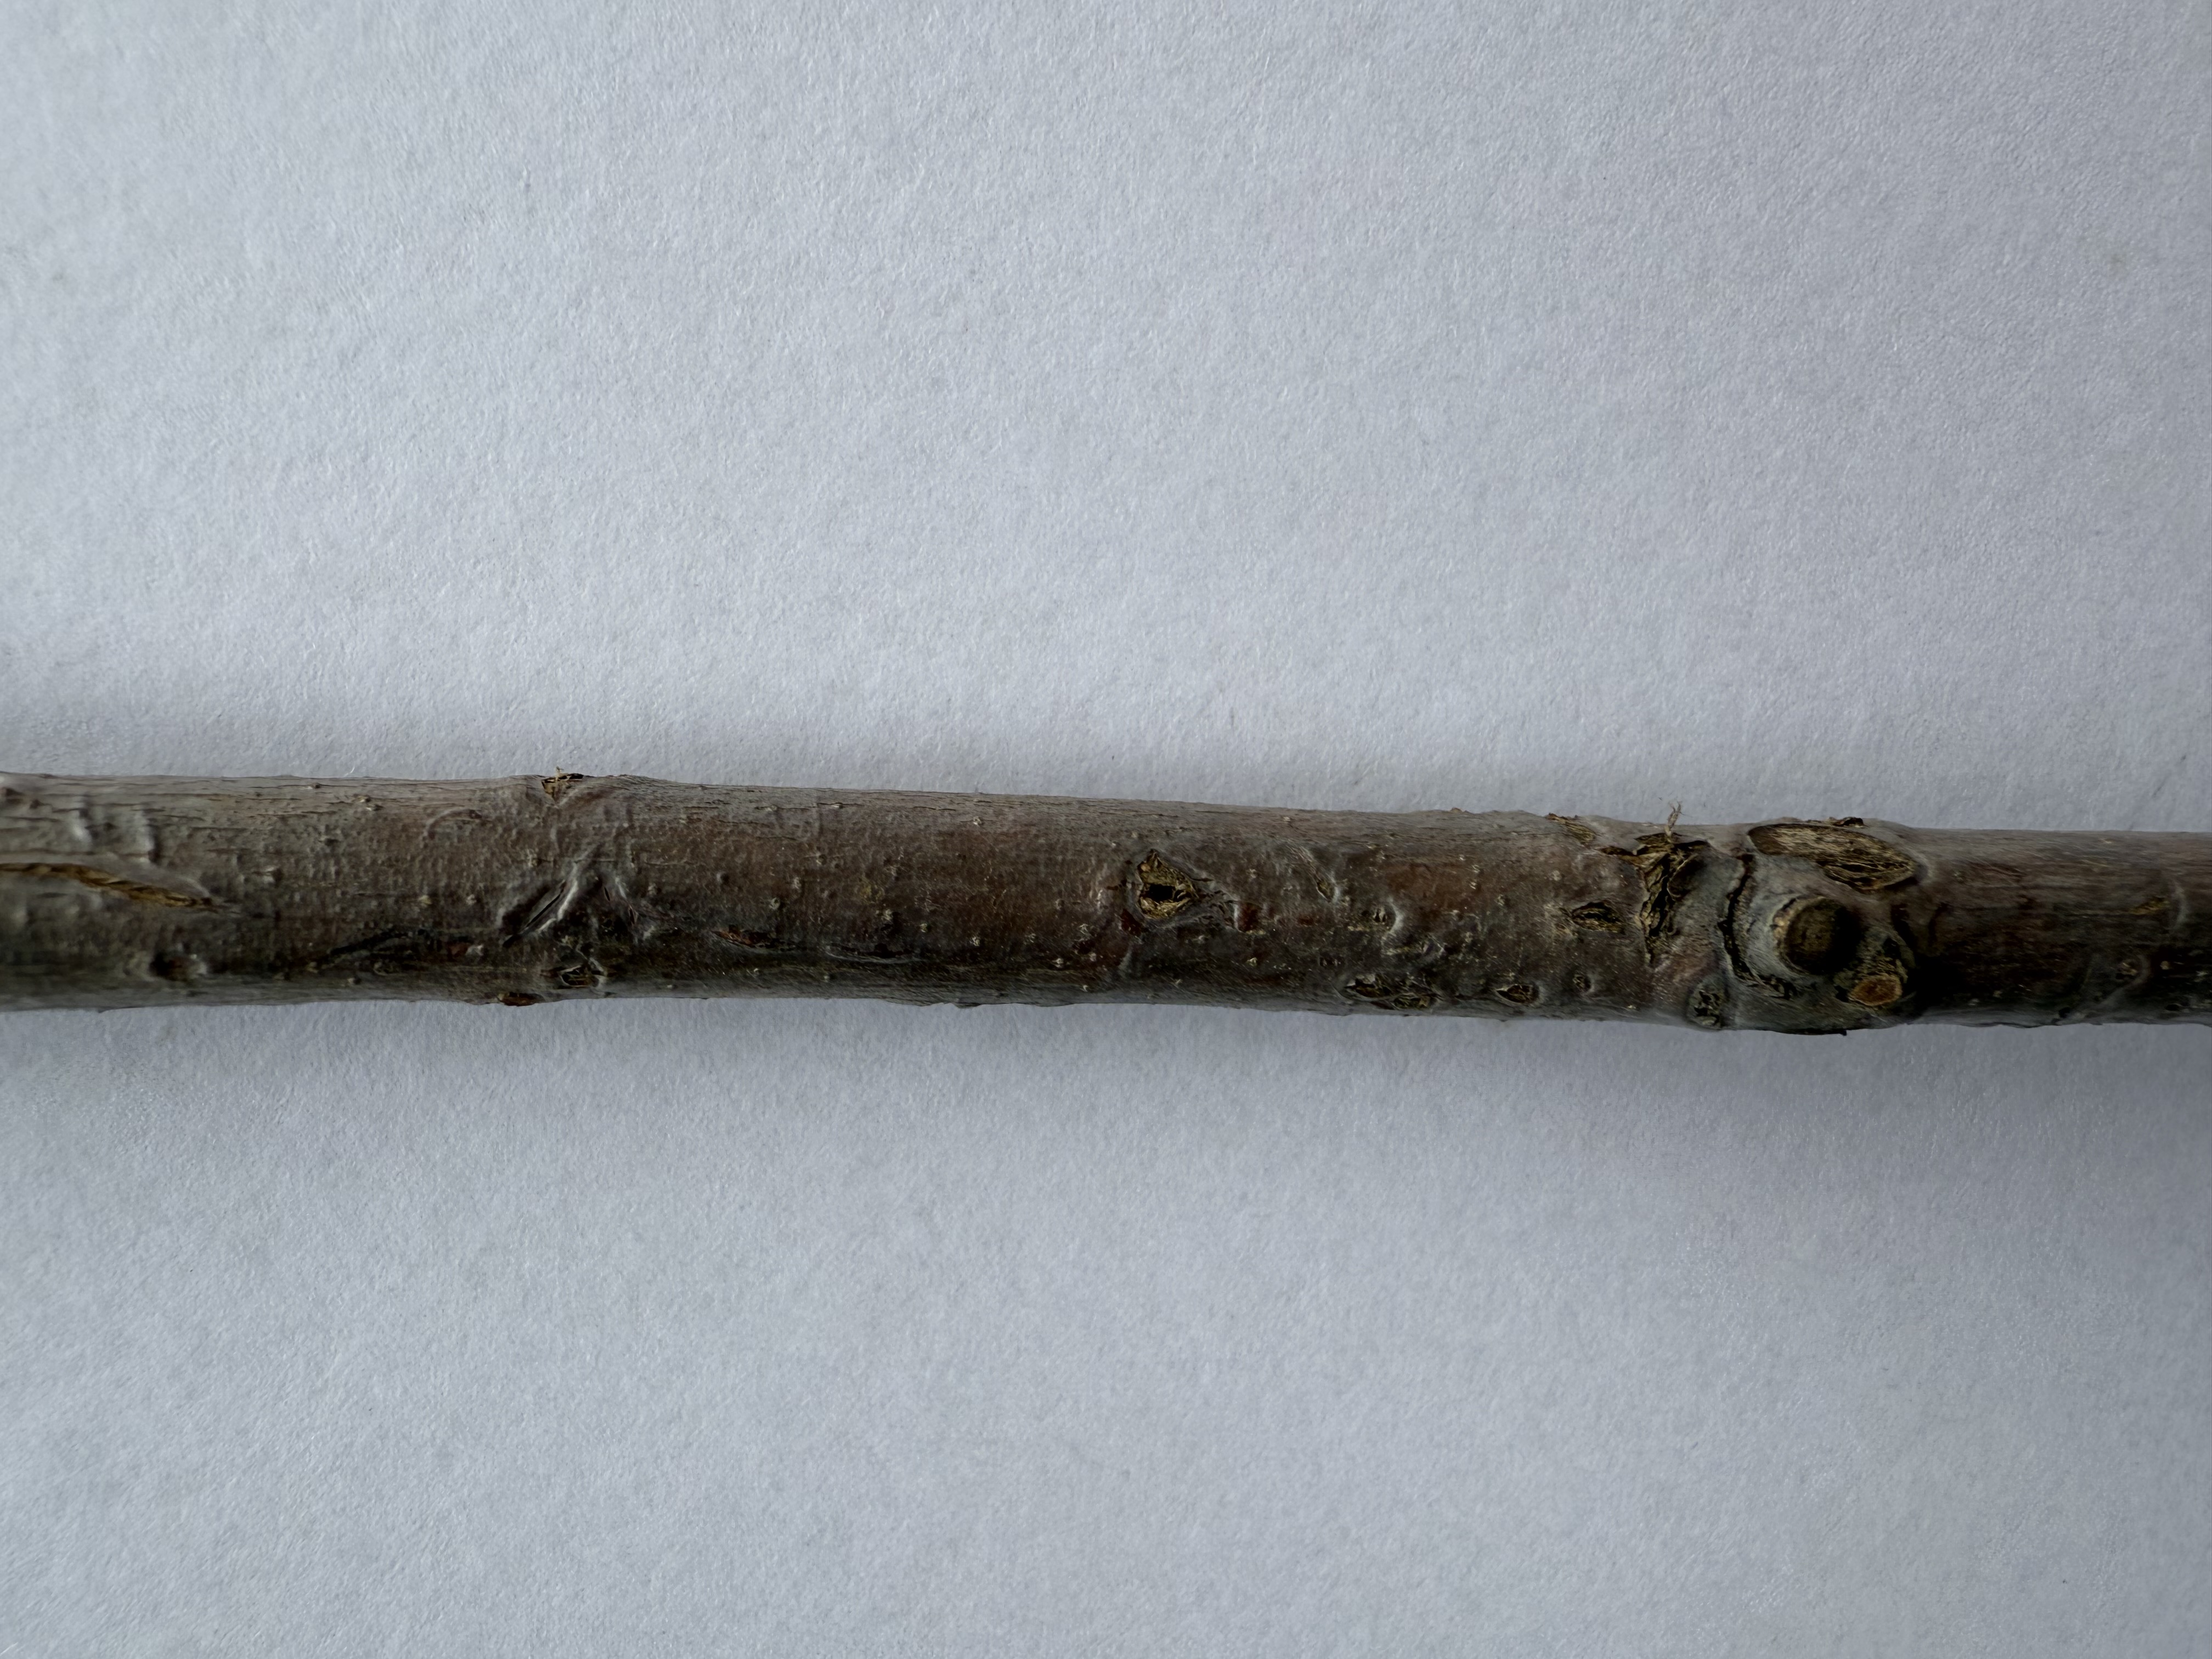
Variety: Jujube